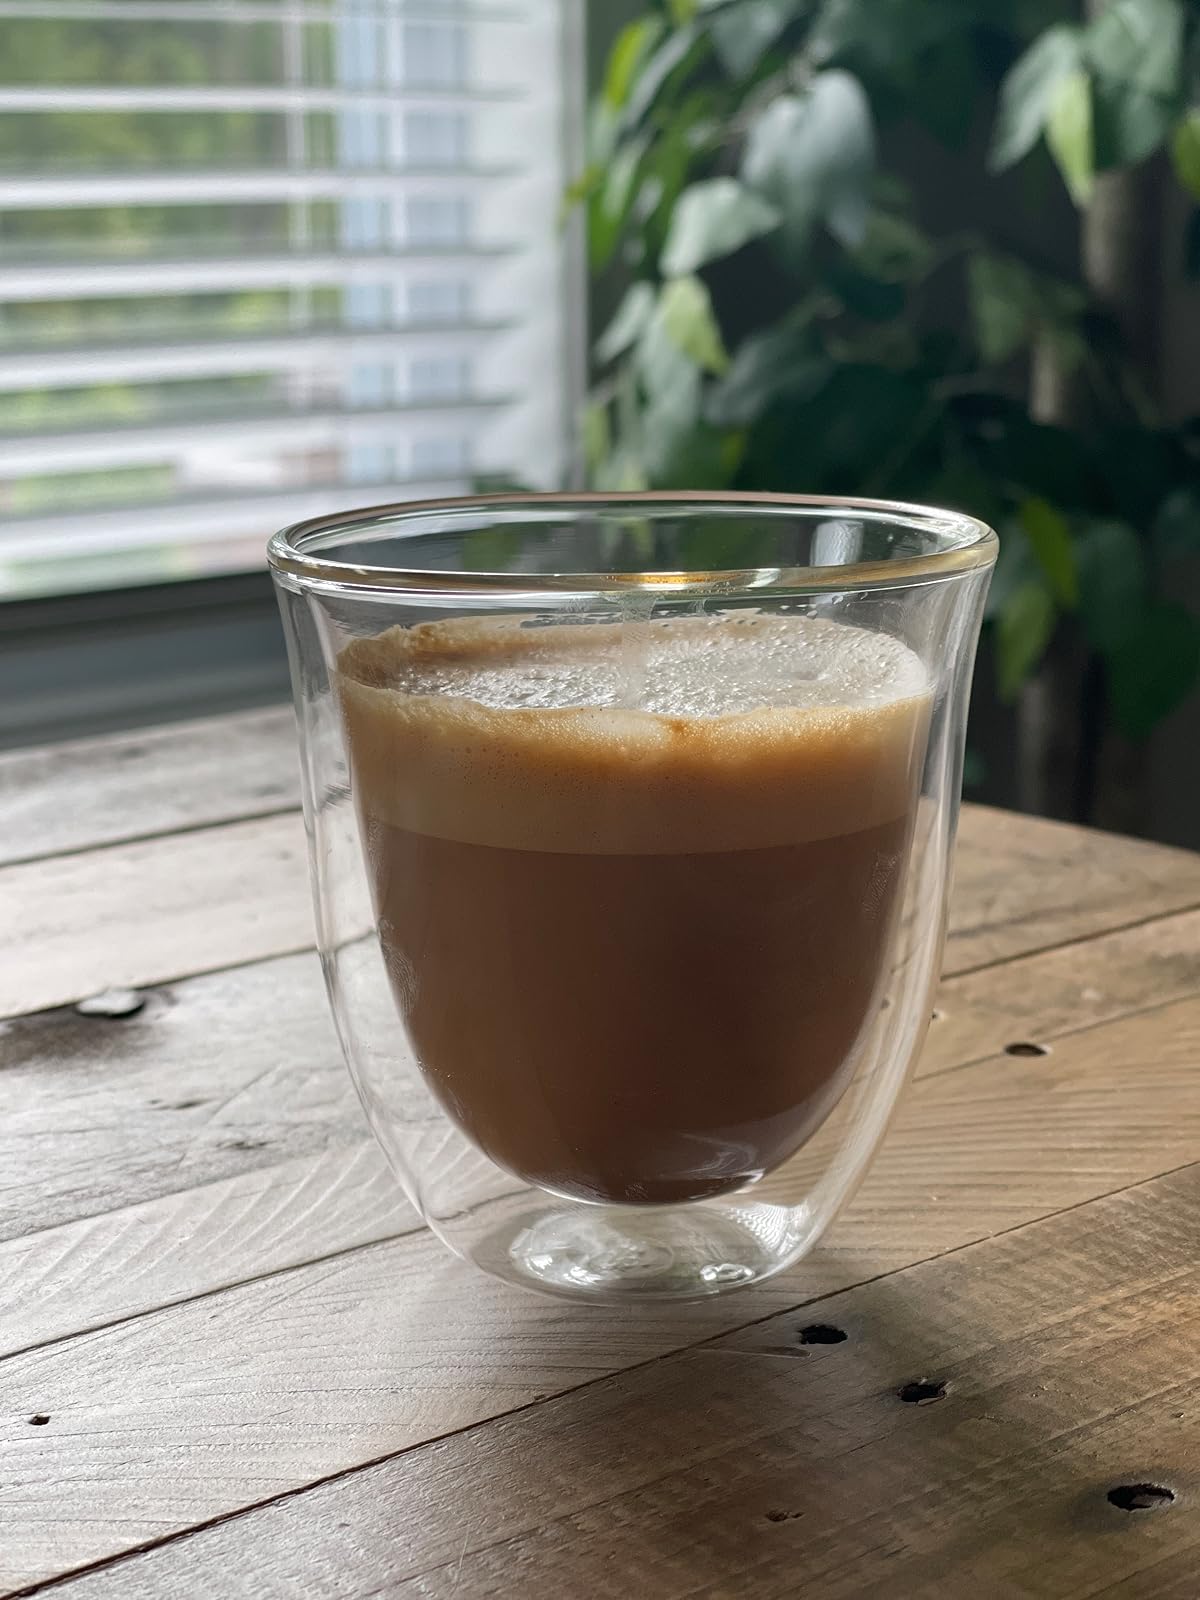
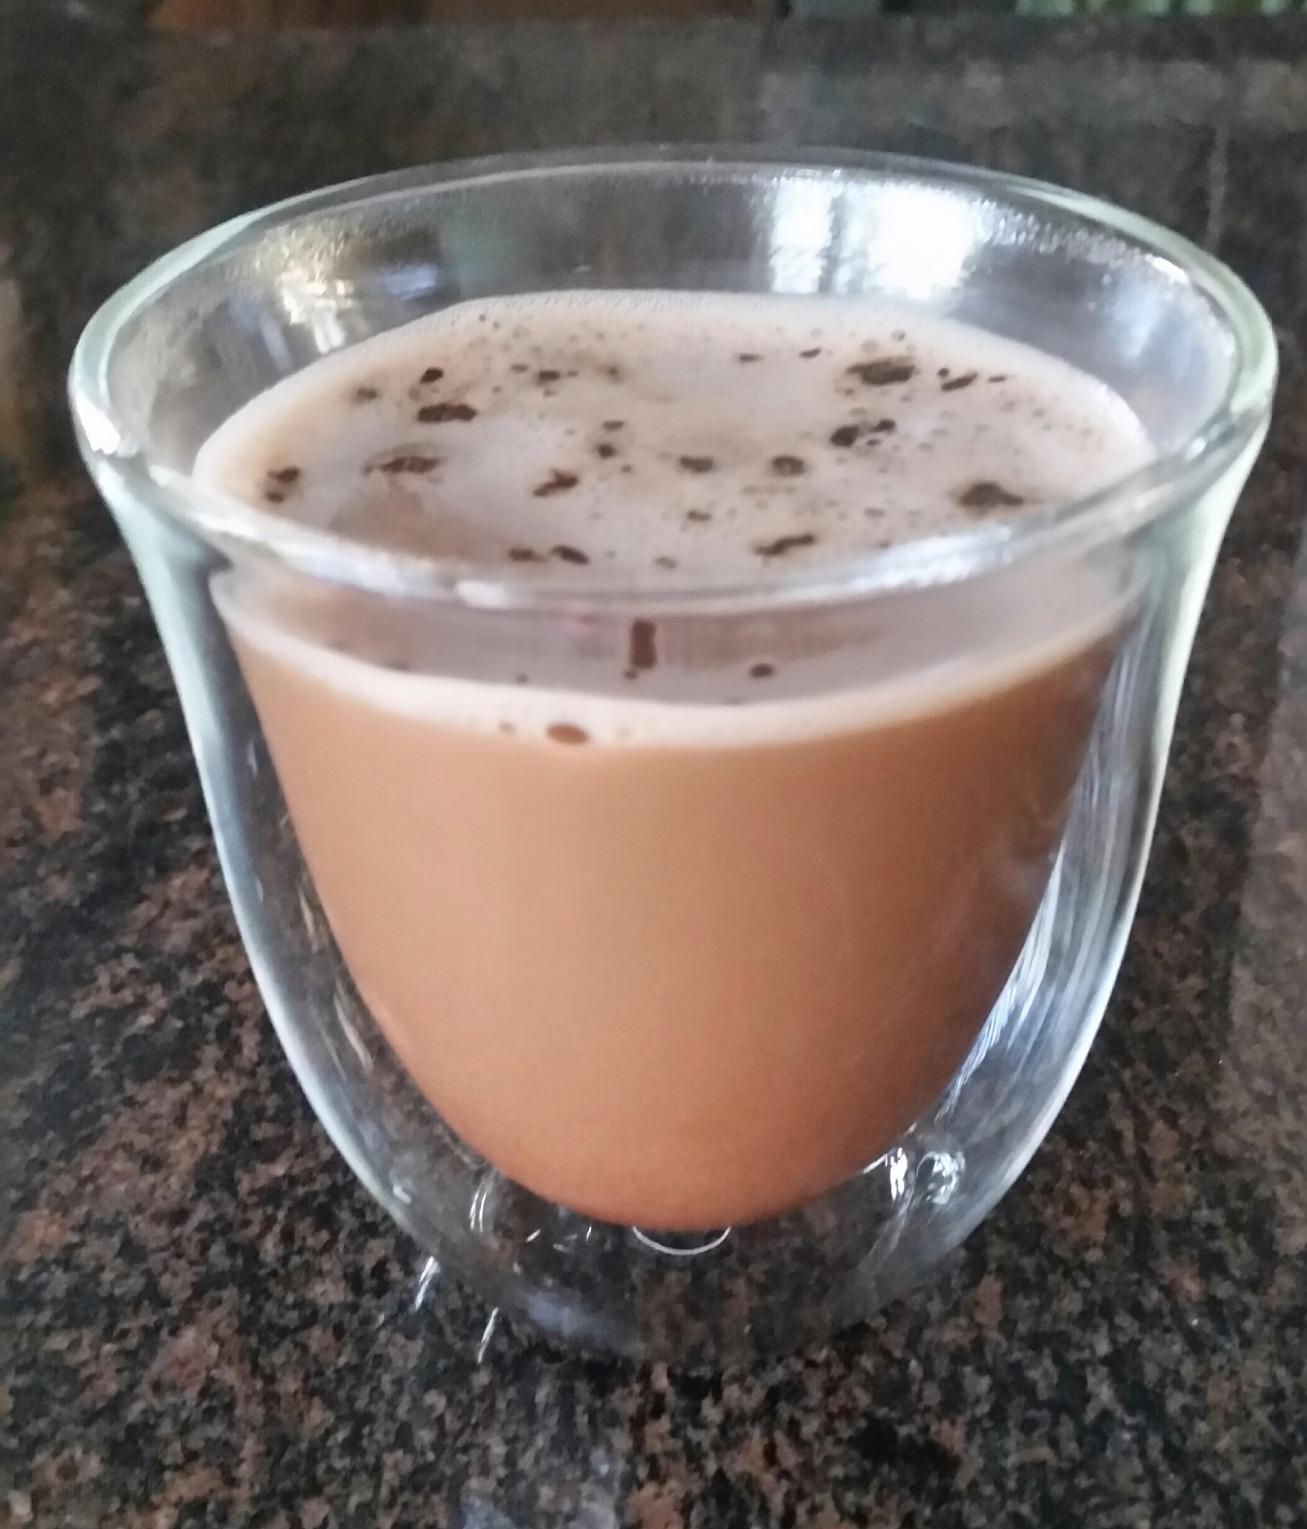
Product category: items_mug
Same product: yes